Volvo FM

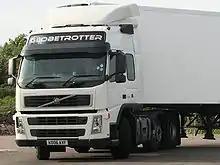
Volvo FM with Globetrotter cab

In 2001 FM series underwent major revision in conjunction with FH series. Among changes resulted were 7- and 10-litre engines being dropped and replaced by an all-new 9-litre D9A engine and introduction of a new automated gear-change transmission I-Shift and new passive safety feature FUPS Front Underrun Protection System, designed to prevent smaller vehicles from being "under run" or wedged under front of the truck in an event of frontal collision.